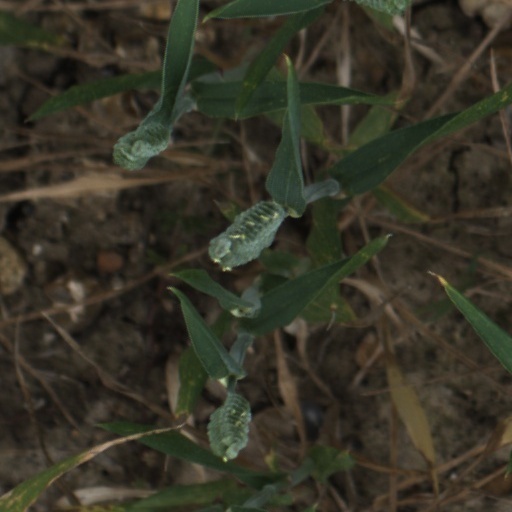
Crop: wheat